Odeon Marble Arch

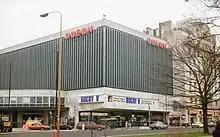
1991

The Odeon Marble Arch (known as the Regal from 1928 to 1945) was a cinema in London located opposite Marble Arch, at the top of Park Lane, with its main entrance on Edgware Road. It operated in various forms from 1928 to 2016, and is most famous for once housing a vast screen capable of screening films in 70mm. The machines were Cinemeccanica Victoria 8 models.